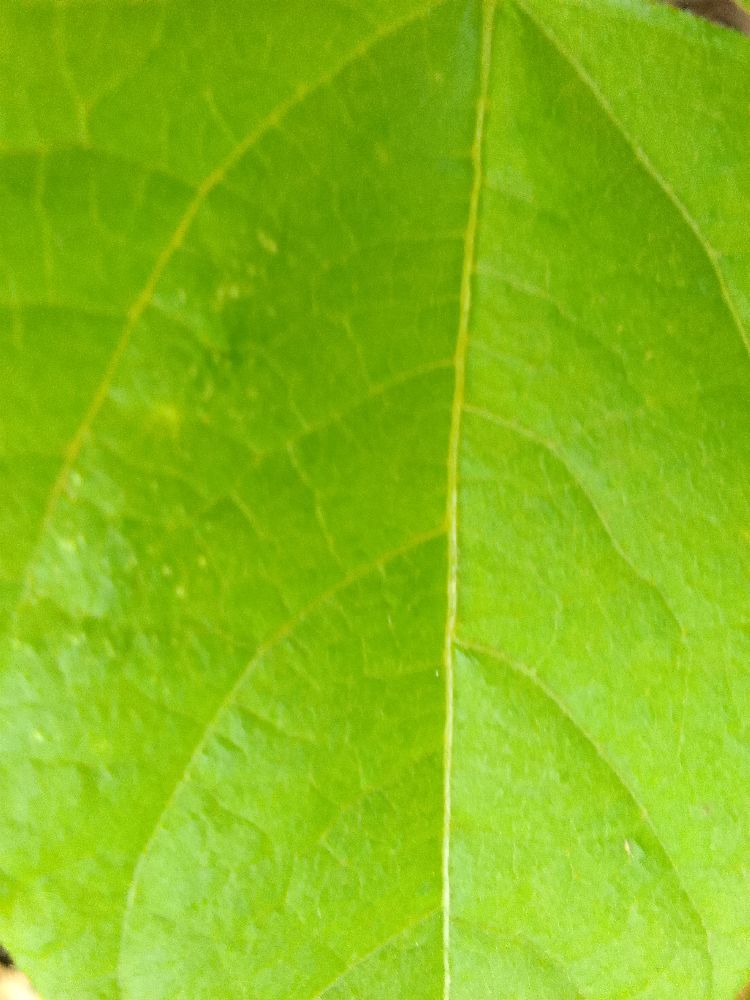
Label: healthy